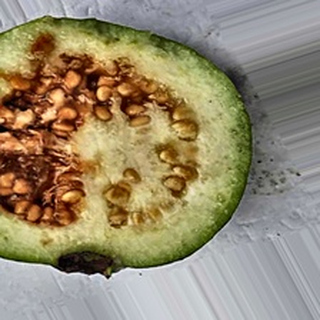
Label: guava_fruit_fly